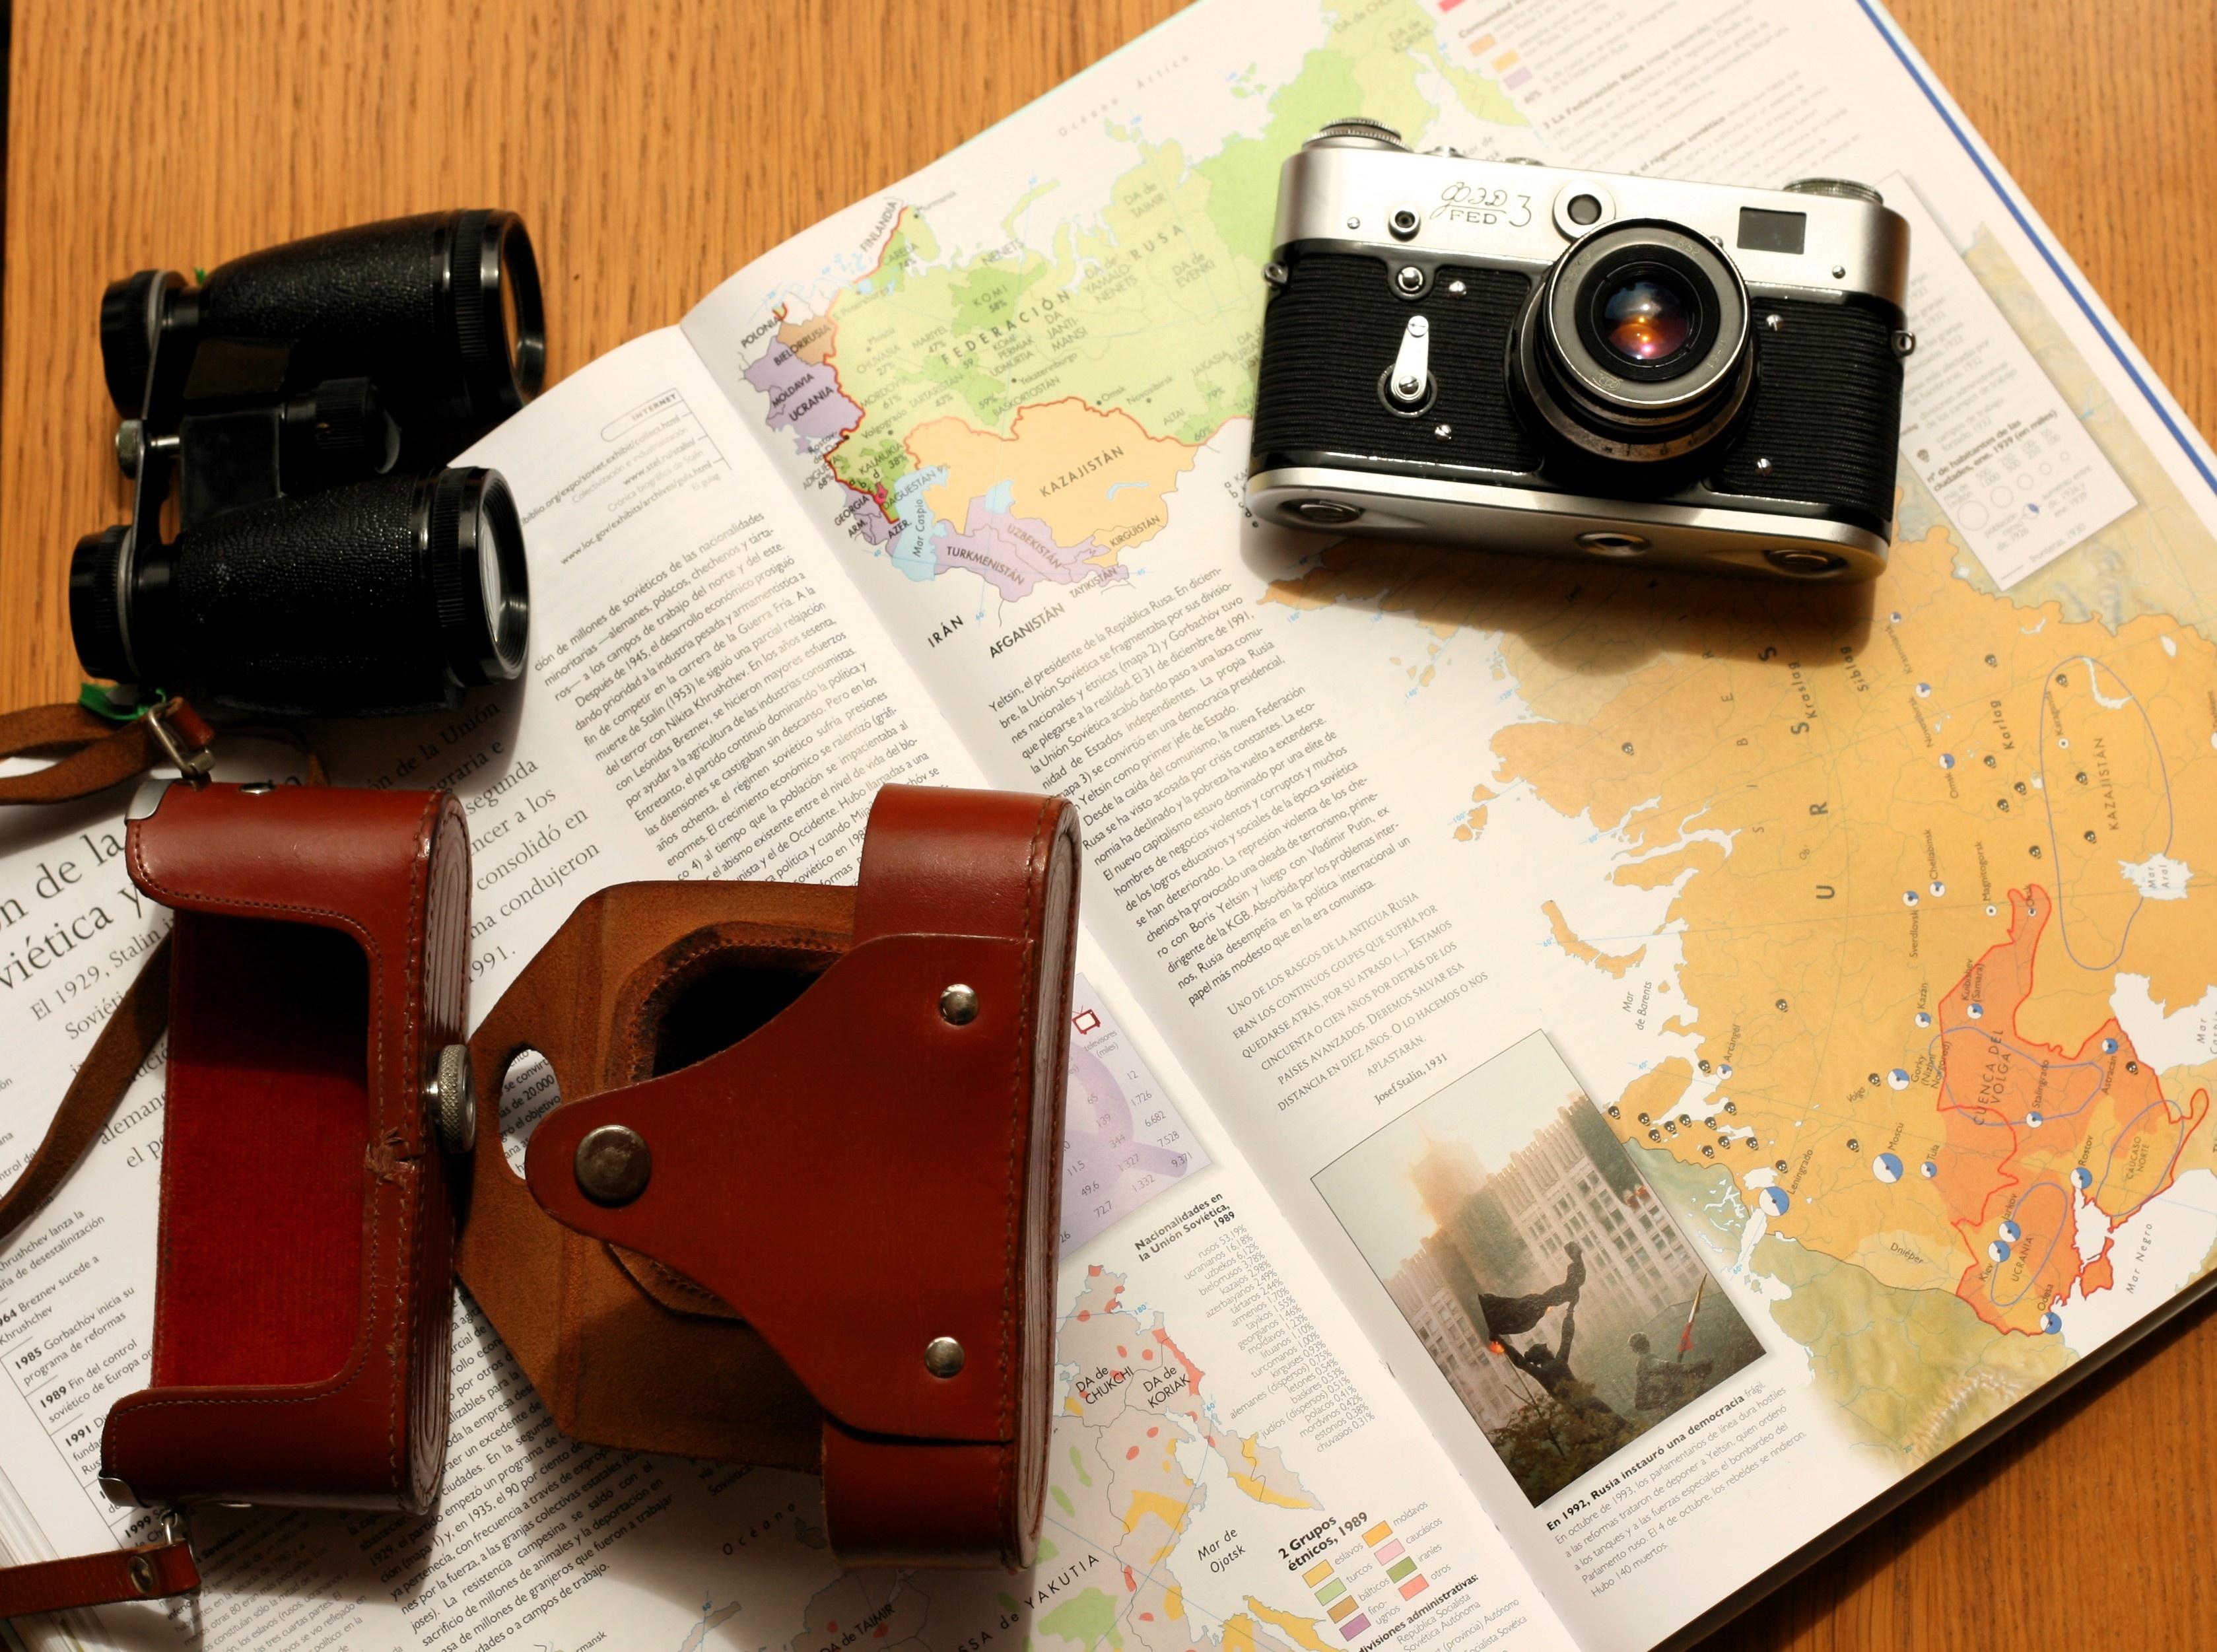
camera, old, travel, gadget, map, atlas, brand, art